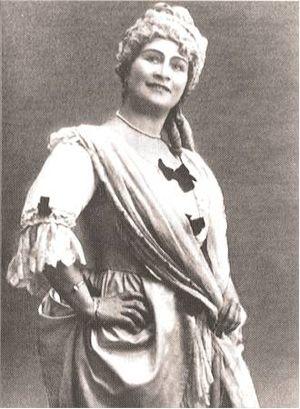
La Dame de pique, op. 68, est un opéra en trois actes et sept scènes de Piotr Ilitch Tchaïkovski sur un livret de Modeste Ilitch Tchaïkovski, le frère du compositeur. Il est basé sur la nouvelle La Dame de pique d'Alexandre Pouchkine.